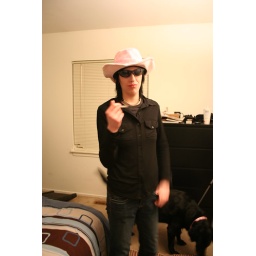
in her fuzzy pink cowboy hat